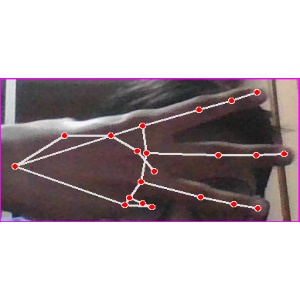
अक्षर: भ